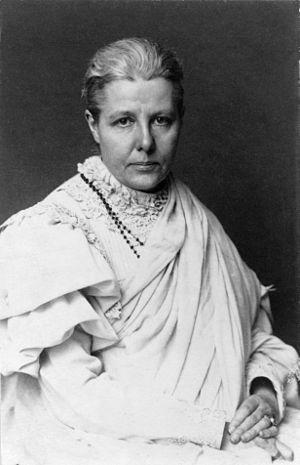
Annie Besant, est une conférencière, féministe, libre-penseuse, socialiste et théosophe britannique, qui prit part à la lutte ouvrière avant de diriger la Société théosophique puis de lutter pour l'indépendance de l'Inde.
Les femmes pendant la Première Guerre mondiale ont connu une mobilisation sans précédent. La plupart d'entre elles ont remplacé les hommes enrôlés dans l'armée en occupant des emplois civils ou dans des usines de fabrication de munitions. Plusieurs centaines de milliers ont servi dans les différentes armées dans des fonctions de soutien, par exemple en tant qu'infirmières. Certaines, en Russie par exemple, ont participé aux combats. D'autres encore sont restées inconditionnellement pacifistes.
Gertrude Guillaume-Schack est une féministe abolitionniste pionnière dans la lutte contre la régulation de la prostitution par l'État en Allemagne. Elle rencontre beaucoup de résistance due à la croyance de l'époque selon laquelle de tels sujets ne doivent pas être abordés par des personnes respectables, surtout si ce sont des femmes. Elle s'est aussi impliquée dans l'organisation d'associations pour les travailleuses allemandes, et dans le Parti Social Démocrate. Ses activités et ses opinions politiques lui valent d'être expulsée par les autorités allemandes. Elle déménage en Angleterre en 1886, où elle s'engage dans des organisations socialistes, mais Friedrich Engels s'oppose à ses vues sur l'émancipation des femmes. Après avoir quitté la ligue socialiste anglaise, elle s'intéresse à la théosophie. Son refus d'un traitement médical contribue peut-être à son décès causé par un cancer du sein non traité.